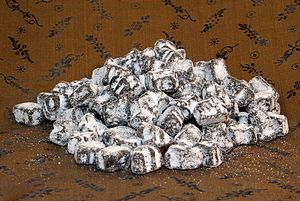
Saltlakrids
Svensk halv-blød saltlakrids "Djungelvrål".
Saltlakrids, eller salmiaklakrids er en variant af lakrids, der indeholder en relativ stor mængde ammoniumklorid udover lakridsrodsekstrakt, sukker, og stivelse eller gummi arabikum, der normalt udgør lakrids. Ammoniumklorid har en krydret smag, der svagt kan sammenlignes med med smagen af natriumklorid. Saltlakrids indeholder dog ikke natriumklorid.